Armleder persecutions

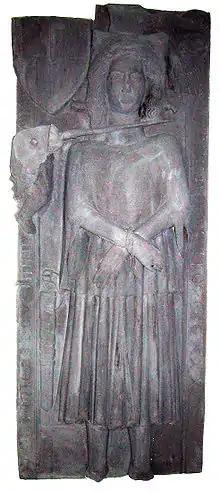
Memorial to Arnold von Uissigheim in the St. Laurentius parish church in Uissigheim

In 1336 a nobleman of Franconia, Arnold von Uissigheim, claiming that an angel had commissioned him to do so, gathered a band of marauders and pillaged and murdered the Jews. These assassins styled themselves "Judenschläger" (Jewbeaters). Somewhat later John Zimberlin, an innkeeper of Upper Alsace, followed the example set in Franconia. He tied pieces of leather round his arms and bade his followers do the same. This gave rise to the name "Armleder" ('arm leather'). Their leader was called King "Armleder", and under him they marched through Alsace, massacring Jews in some 120 communities, including Rouffach, Ensisheim, Muelhausen, and Ribeauvillé.